Lucrezia Beccari

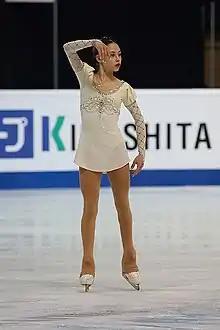
Beccari at the 2019 World Junior Championships

Beccari decided to train under Franca Bianconi in Bergamo. Starting her season on the JGP series, she placed seventh in Kaunas, Lithuania, and fifteenth in Ljubljana, Slovenia. She then won three junior international medals – bronze at the Golden Bear of Zagreb, gold at the Warsaw Cup, and gold at the Denkova-Staviski Cup. Although too young for international senior-level events, she competed in the senior category at the Italian Championships in December. Ranked first in the short program and fourth in the free skate, she was awarded the silver medal.